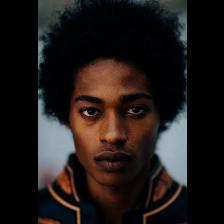
Label: Human